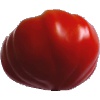
Label: Tomato 3